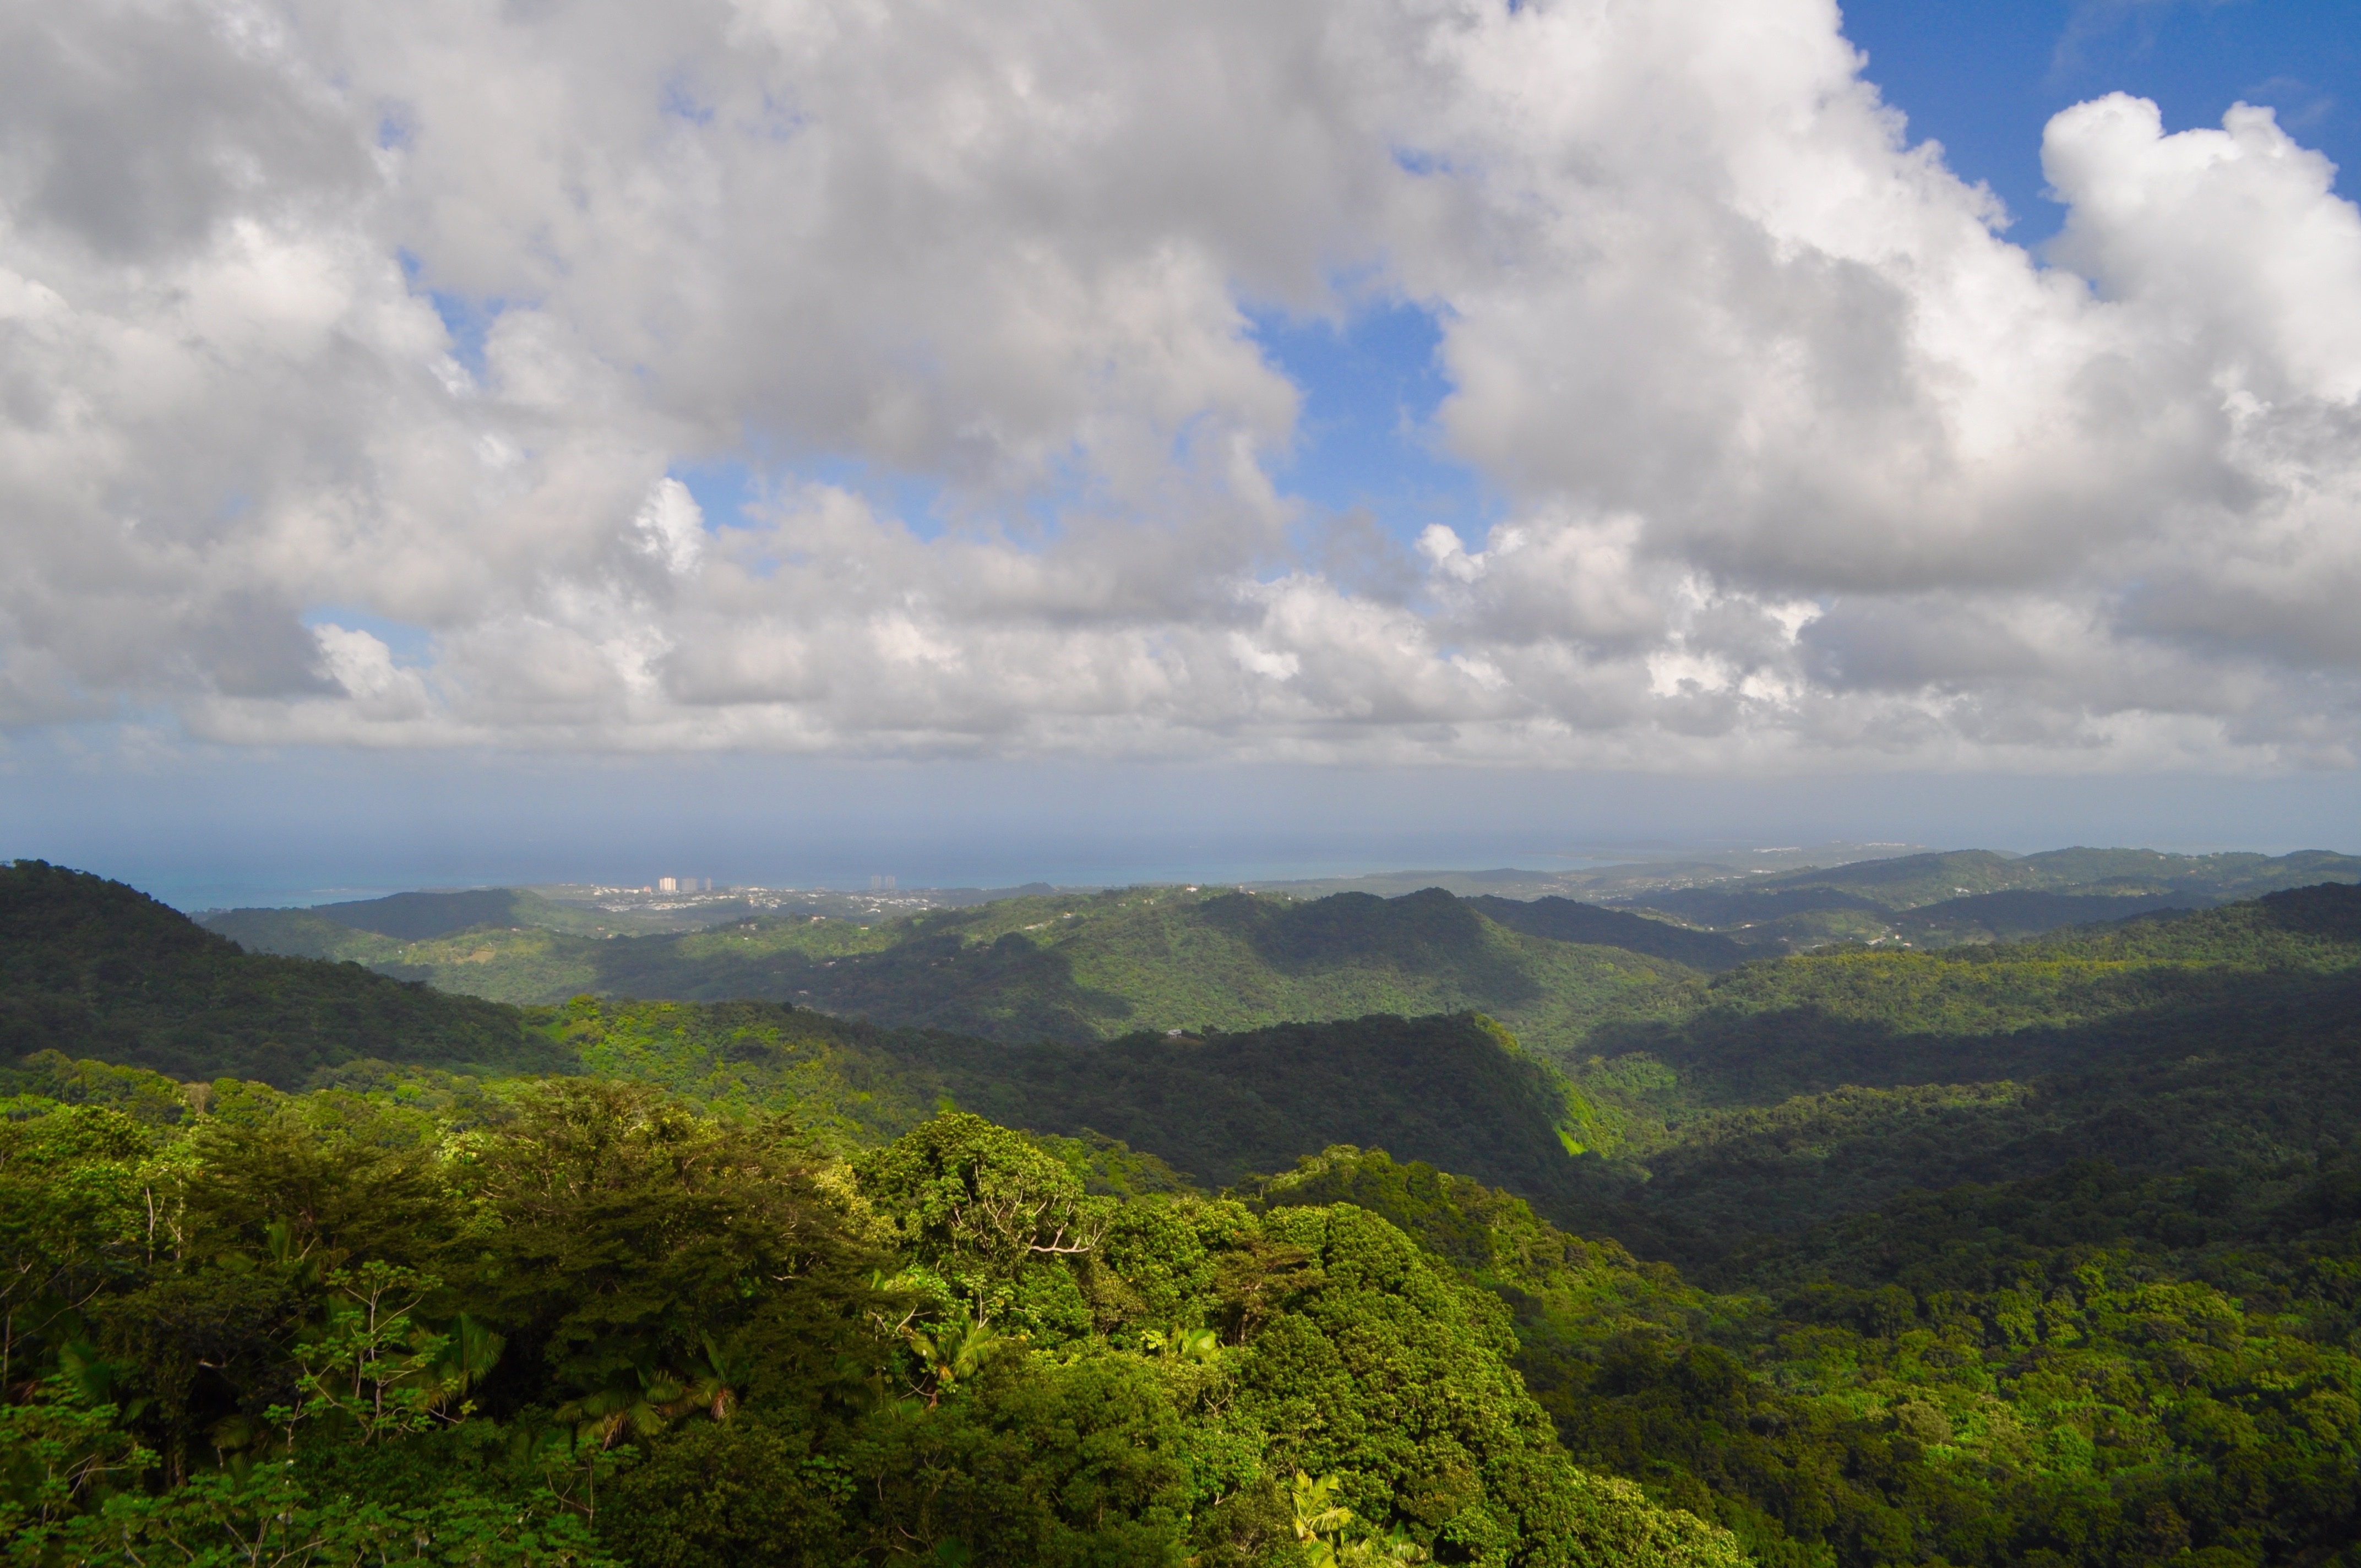
landscape, tree, nature, forest, wilderness, mountain, cloud, sky, meadow, hill, valley, mountain range, highland, ridge, plateau, habitat, rural area, landform, natural environment, geographical feature, atmospheric phenomenon, mountainous landforms